Jay Blankenau

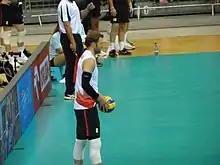
Blankenau in 2018

Jay Michael Blankenau (born 27 September 1989) is a Canadian professional volleyball player. A member of the Canada national team, and a participant at the Olympic Games (Rio 2016, Tokyo 2020).